Trench raiding club

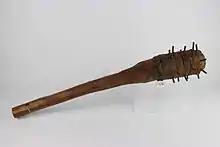
A trench raiding club

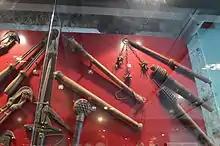
Selection of clubs and a flail used on the Dolomites front

Trench raiding clubs, or trench maces were improvised melee weapons used by both the Allies and the Central Powers during World War I. Clubs were used during nighttime trench raiding expeditions as a quiet and effective way of killing or wounding enemy soldiers. The clubs were usually made out of wood. It was common practice to fix a metal object at the striking end (e.g. such as an empty or deactivated Mills bomb) in order to maximize the injury inflicted. Another common design comprised a simple staff with the end drilled out and a lead weight inserted, with rows of large hobnails hammered in around its circumference. Most designs had some form of cord or leather strap at the end to wrap around the user's wrist.